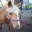
Label: horse